The Children of Peace

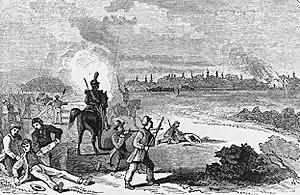
Montgomery's Tavern

William Lyon Mackenzie was the elected representative of their riding. He eventually attempted to overthrow the government in the Rebellion of 1837. Some of the Children of Peace, including Willson's sons and son-in-law, participated. The events and consequences of the rebellion are well known: the skirmish at Montgomery's Tavern, the hanging of Samuel Lount, Lord Durham's Report, political reform and Responsible Government (Cabinet rule). Less well known is the tedium of the jail cell in harsh winter conditions endured by many of the rebels. To while away the long hours, many prisoners carved small, ornate boxes as presents for their families. The boxes memorialize friends lost in battle, and express a defiant call for liberty and democracy. They were the sole consolation for those who had been widowed, or whose husbands remained in jail; for example, David Willson's daughter, a pregnant Mary Willson Doan, wrote to her husband in jail telling him her wish, that "you would be permitted to come to your little home", acknowledging the reality, and desiring a "box" for her yet unborn child. That child, David Willson Doan, was born twelve days after the letter was written. Charles Doan remained in jail for a further five months.